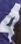
Number: 4